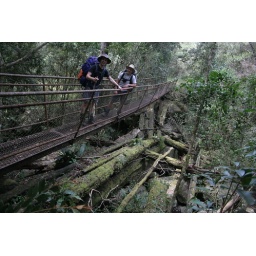
100 year old bridge in a forest